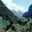
Label: mountain